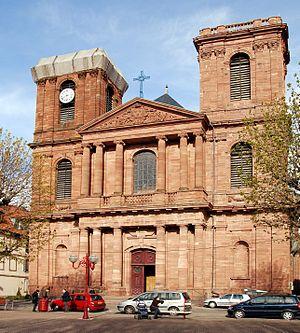
Les listes suivantes recensent les cathédrales catholiques de France.
Le diocèse de Belfort-Montbéliard est un diocèse de l'Église catholique en France.